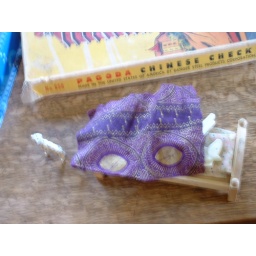
Ivy put the horse to bed with a guard dog in front.